Winthrop Chandler

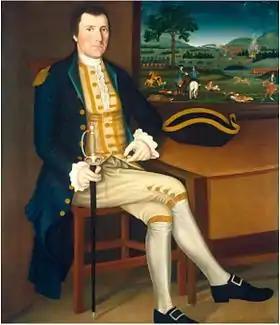
Portrait of Captain Samuel Chandler

Chandler returned to Chandler Hill where he died on July 29, 1790. Chandler was so destitute that his estate was left to the selectmen of Thompson to pay for his medical and funeral expenses.